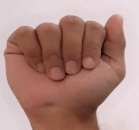
ASL sign: A